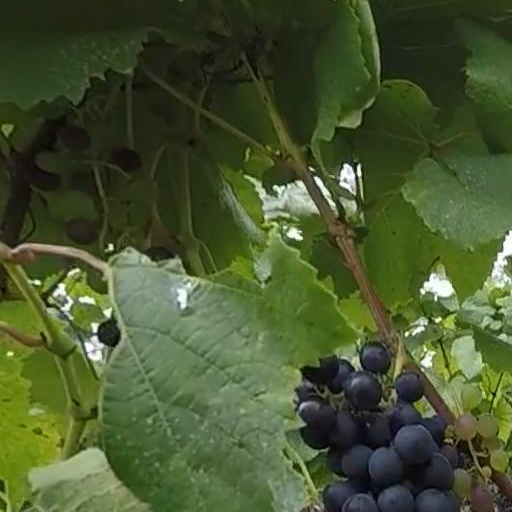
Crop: grape